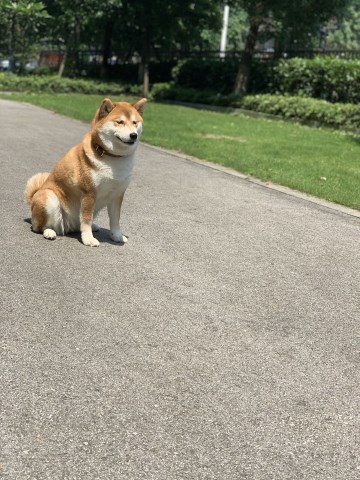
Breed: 1043-n000001-Shiba_Dog